Scene It? Twilight

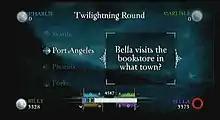
Most of the game's trivia is asked through text questions which are answered in a multiple choice format.

"Scene It? Twilight" is a trivia game about the movie "Twilight". (It features no questions about "", despite being released at the same time.) The game features a number of different question types, including text-based questions and questions based on movie clips. The game has two game modes: a mode which allows players to compete through four rounds of questions, or a mode which allows the players to answer a set of either 10, 20, or 30 questions to compete for a high score.